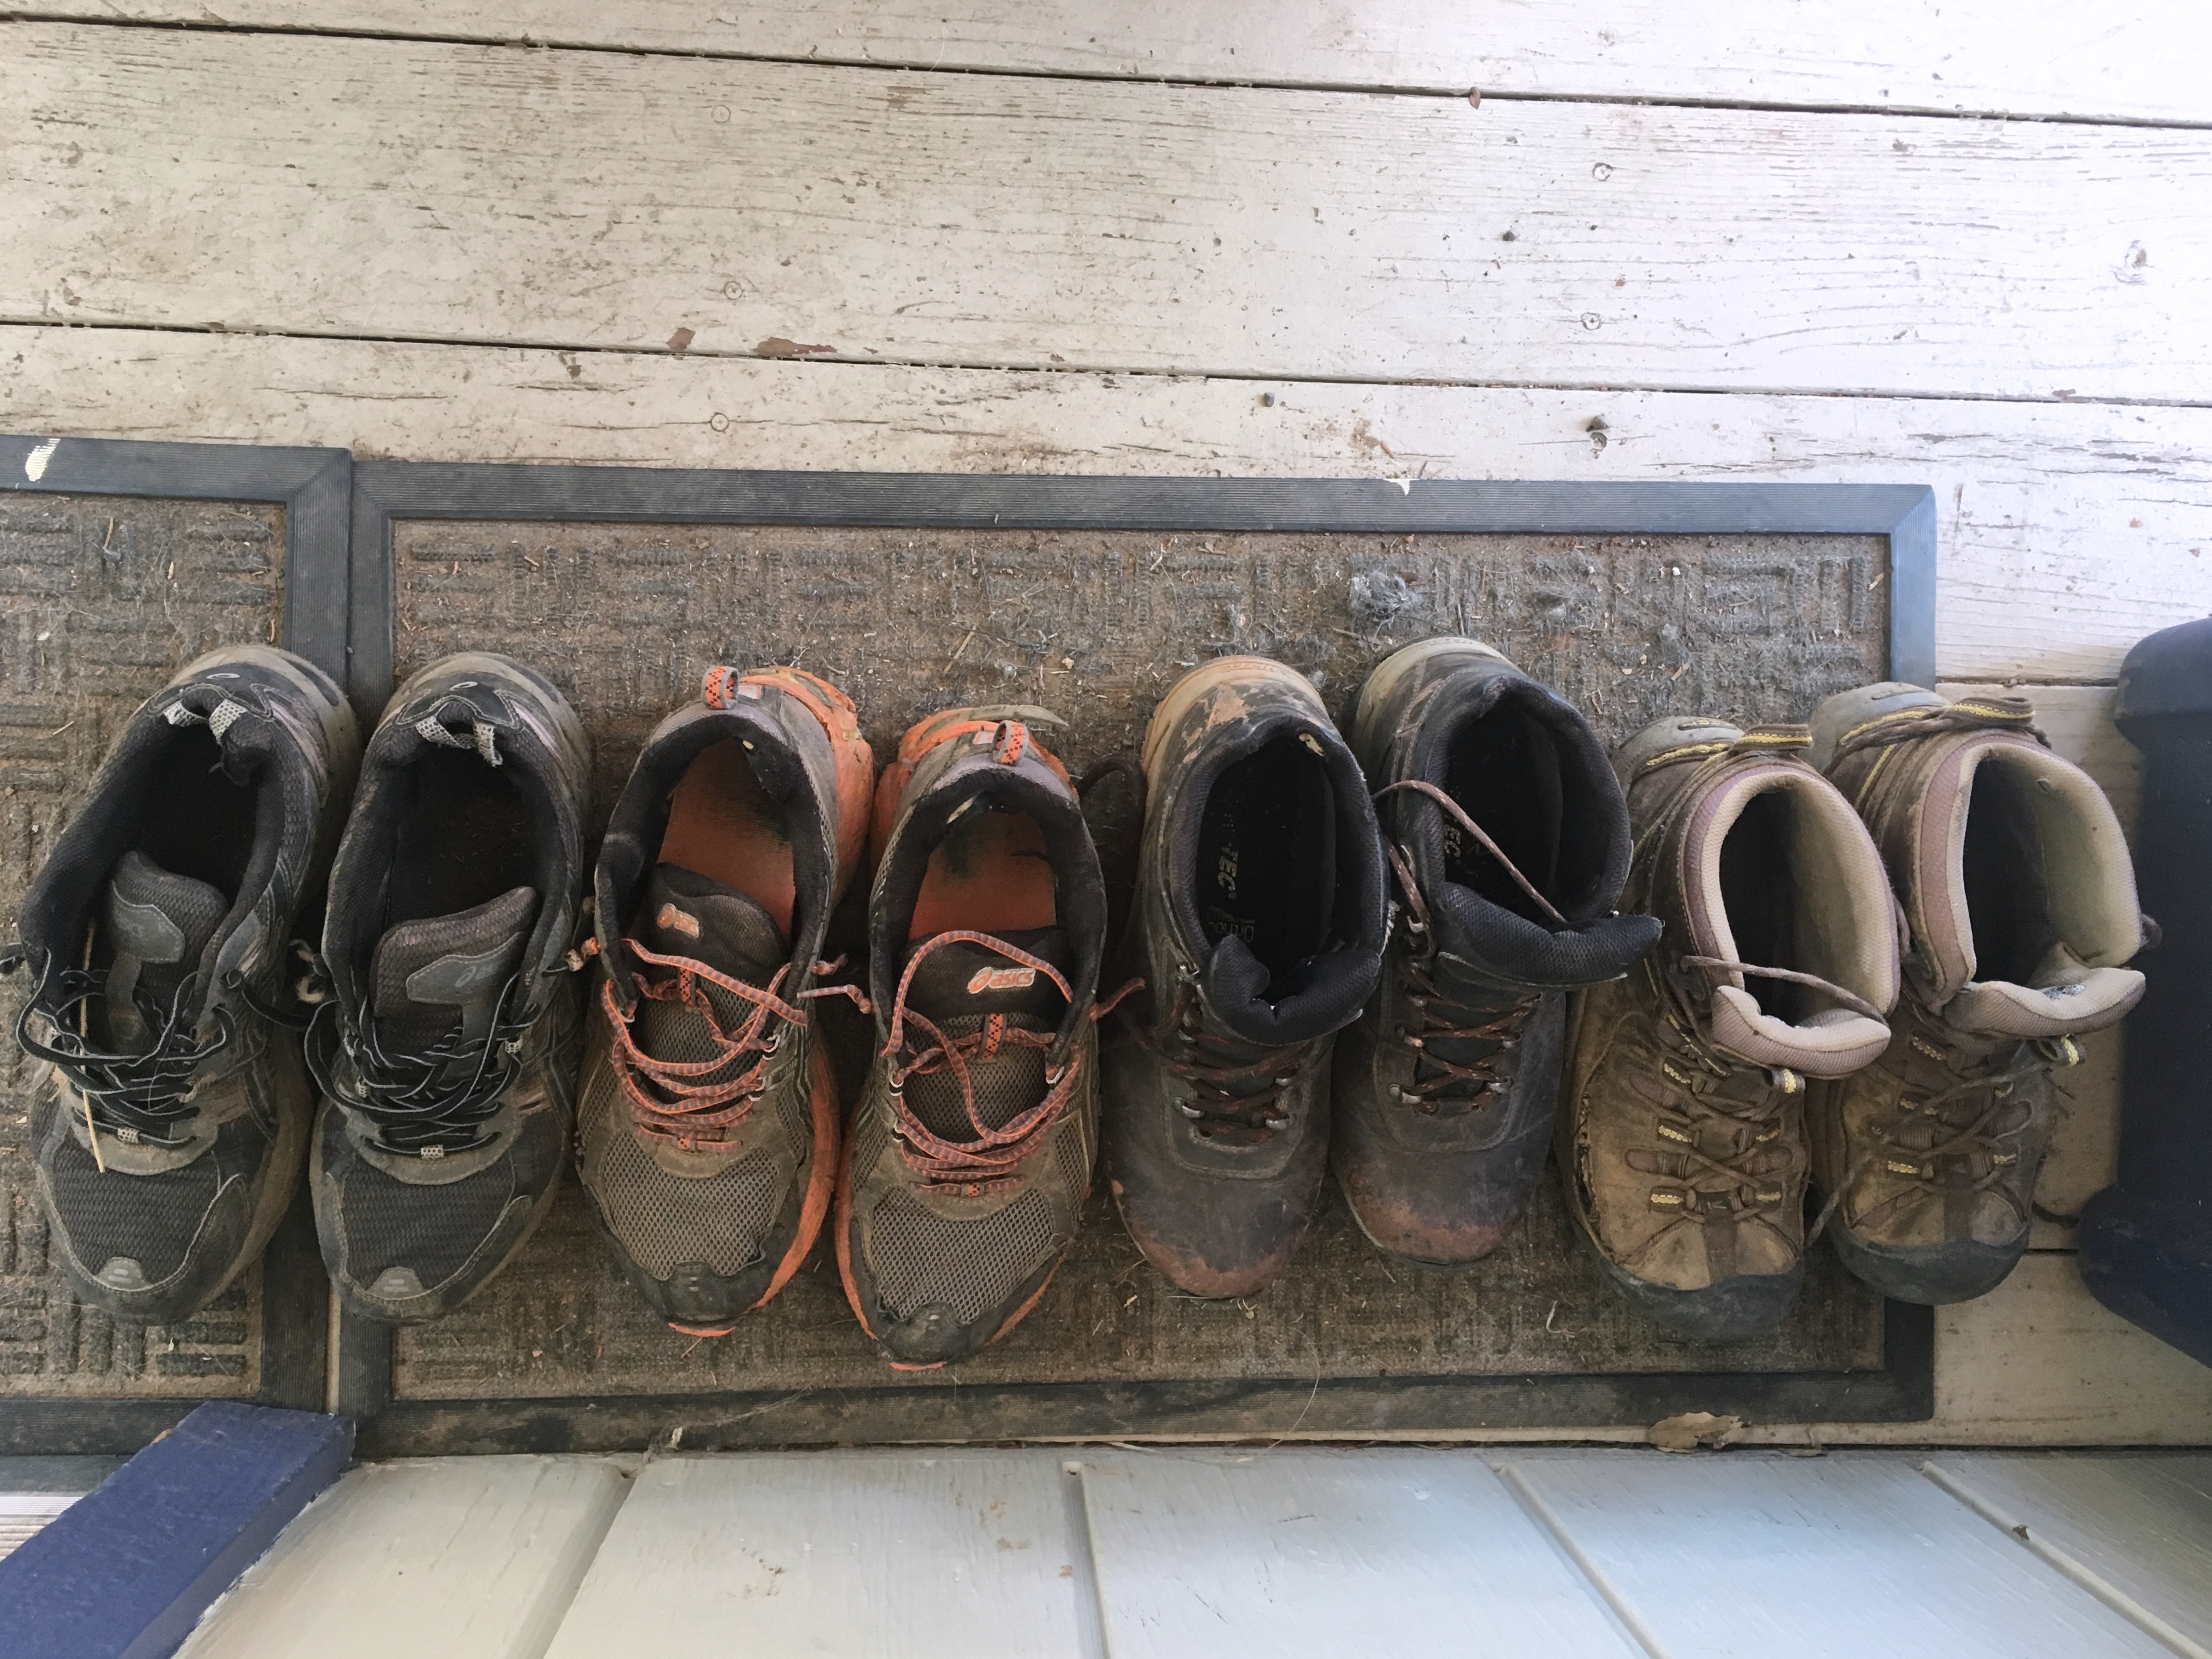
shoe, monument, statue, sculpture, art, footwear, carving, entrioy, ancient history